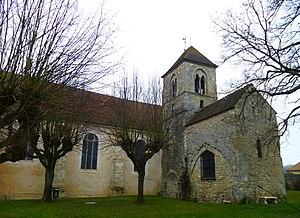
Église Saint-Martin de Follainville-Dennemont. (Yvelines, région Île-de-France).
Cet article recense les monuments historiques du nord des Yvelines, en France.
Follainville-Dennemont est une commune du département des Yvelines, dans la région Île-de-France, en France.